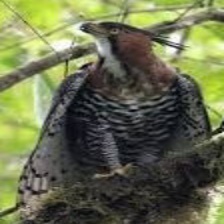
Species: ORNATE HAWK EAGLE
Scientific name: SPIZAETUS ORNATUS